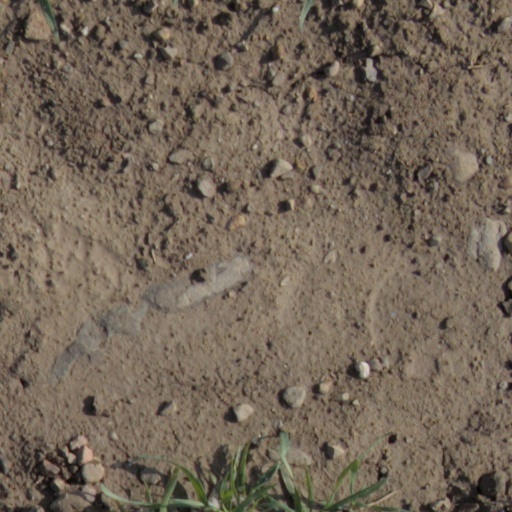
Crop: wheat